Alexander Ogando

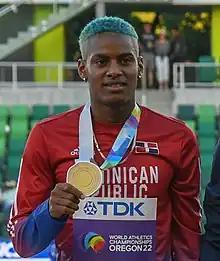
Ogando at the 2022 World Athletics Championships in Eugene

Alexander Ogando Bautista (born 3 May 2000) is a sprinter from the Dominican Republic. He finished fifth in the 200 metres at the 2022 World Athletics Championships. Ogando won three major medals as part of Dominican mixed 4 × 400 metres relays, including silver at the 2020 Tokyo Olympics and gold at the 2022 World Championships.